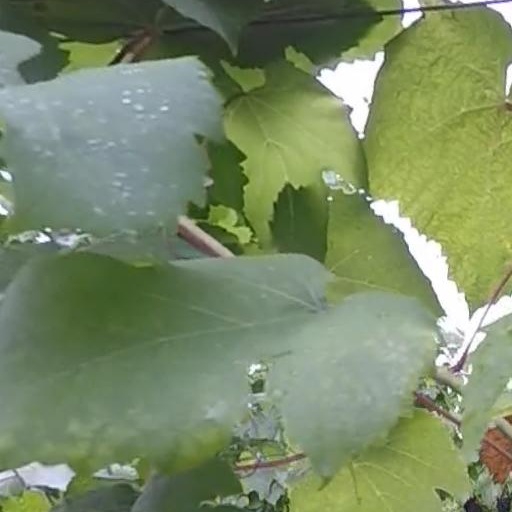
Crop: grape